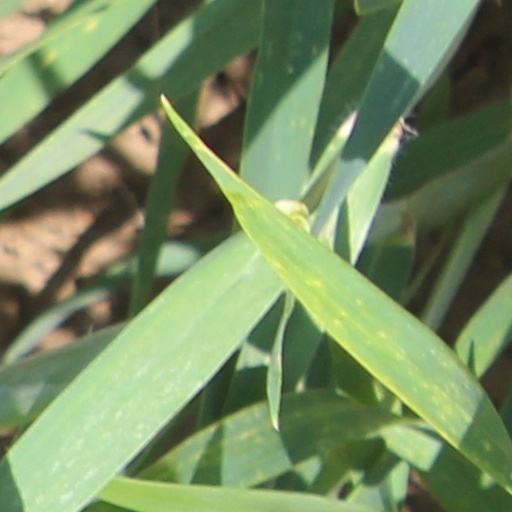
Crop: wheat